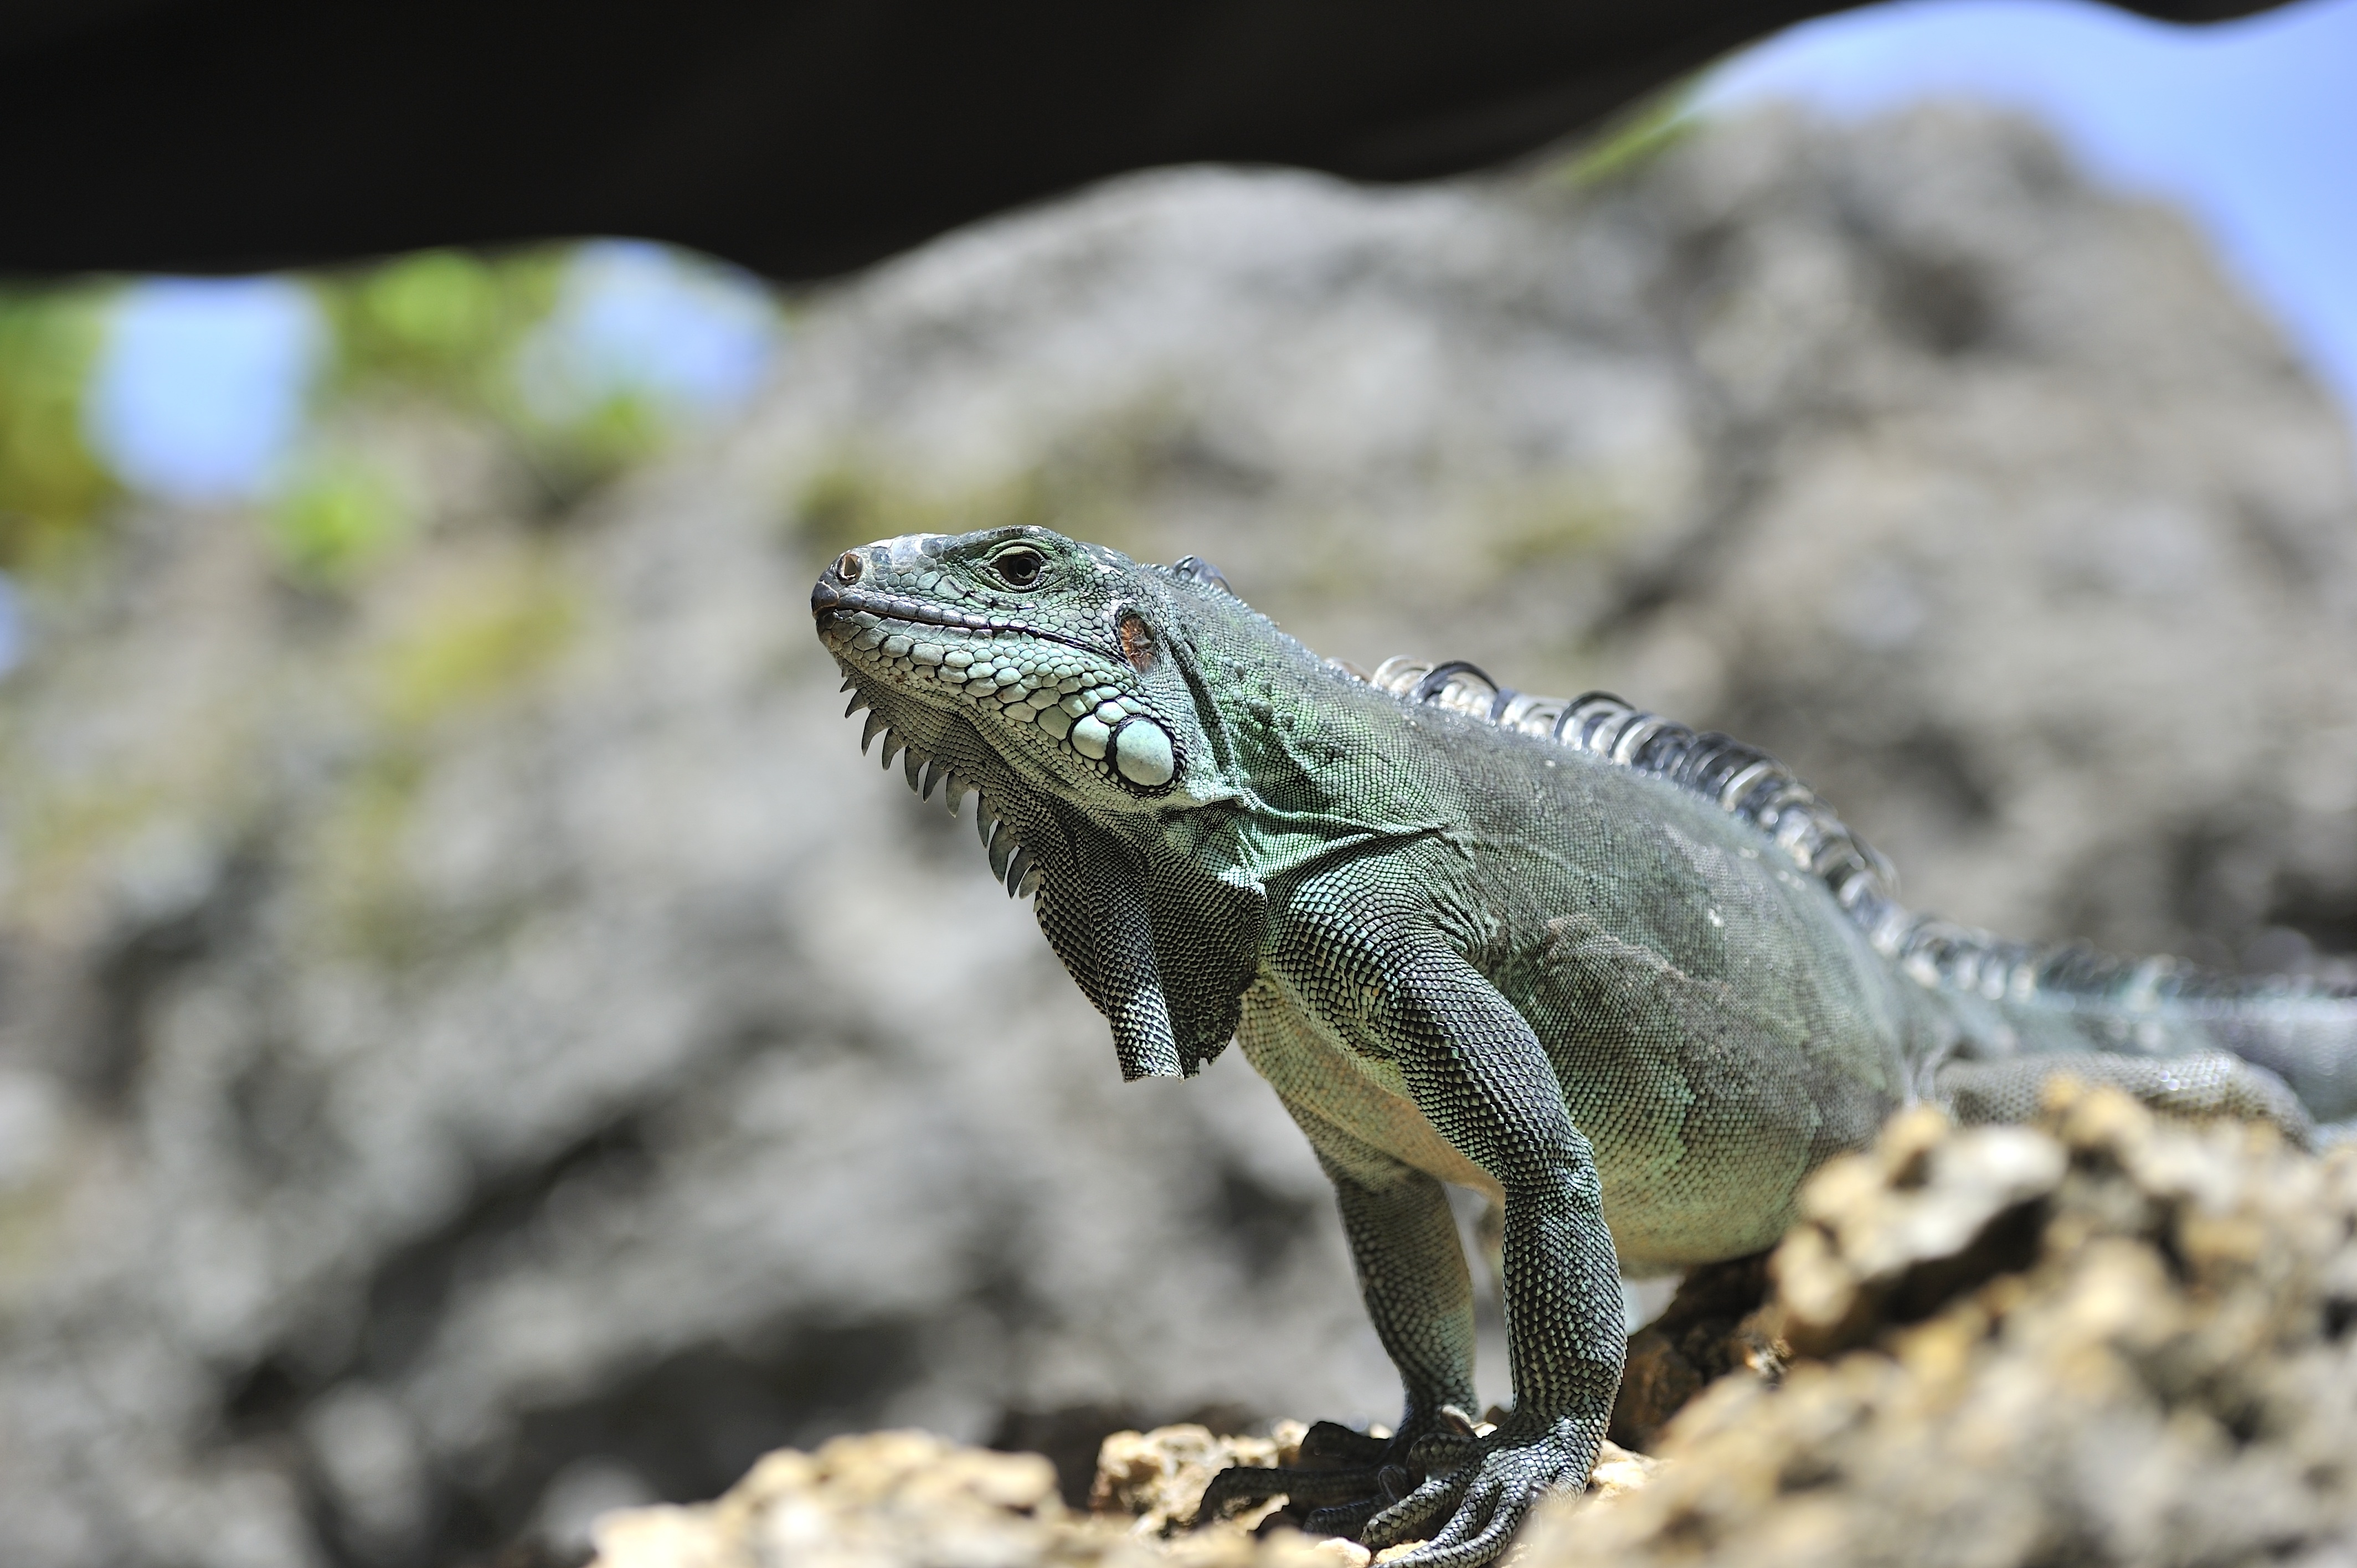
wildlife, reptile, iguana, fauna, lizard, green lizard, close up, wild animal, vertebrate, scales, dinosaur, iguania, macro photography, lacerta, agamidae, agama, west indies, dactyloidae, scaled reptile, lacertidae